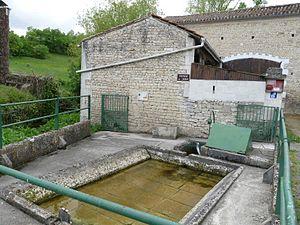
Fontaine de Ladoux (le Cros), Marsac, Charente, France
Marsac est une commune du Sud-Ouest de la France, située dans le département de la Charente.